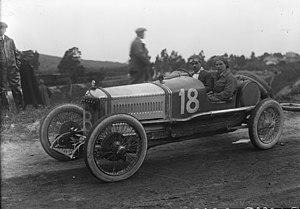
Giulio Foresti est un pilote automobile italien des 1910 et 1920.